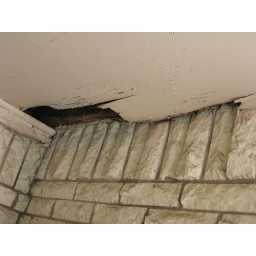
Hole in fascia at chimney line caused by water damage by roof damage